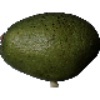
Label: Avocado 1